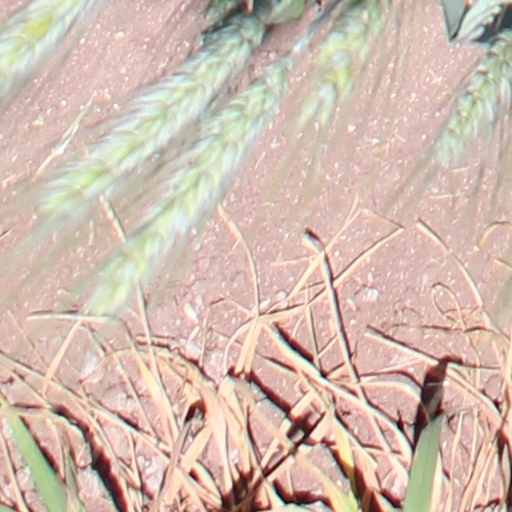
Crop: wheat